Kubla Khan

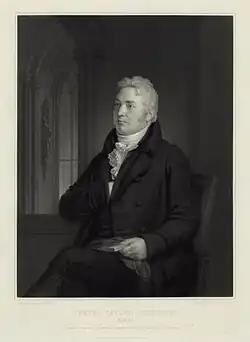
Coleridge, 1814

"Kubla Khan" was likely written in October 1797, though the precise date and circumstances of the first composition of "Kubla Khan" are slightly ambiguous, due to limited direct evidence. Coleridge usually dated his poems, but did not date "Kubla Khan", and did not mention the poem directly in letters to his friends.